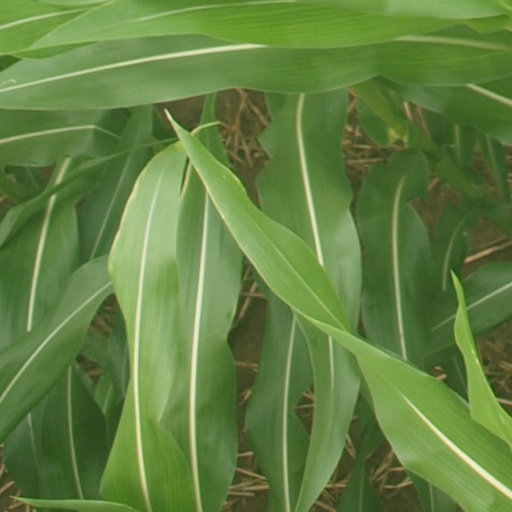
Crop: maize; corn